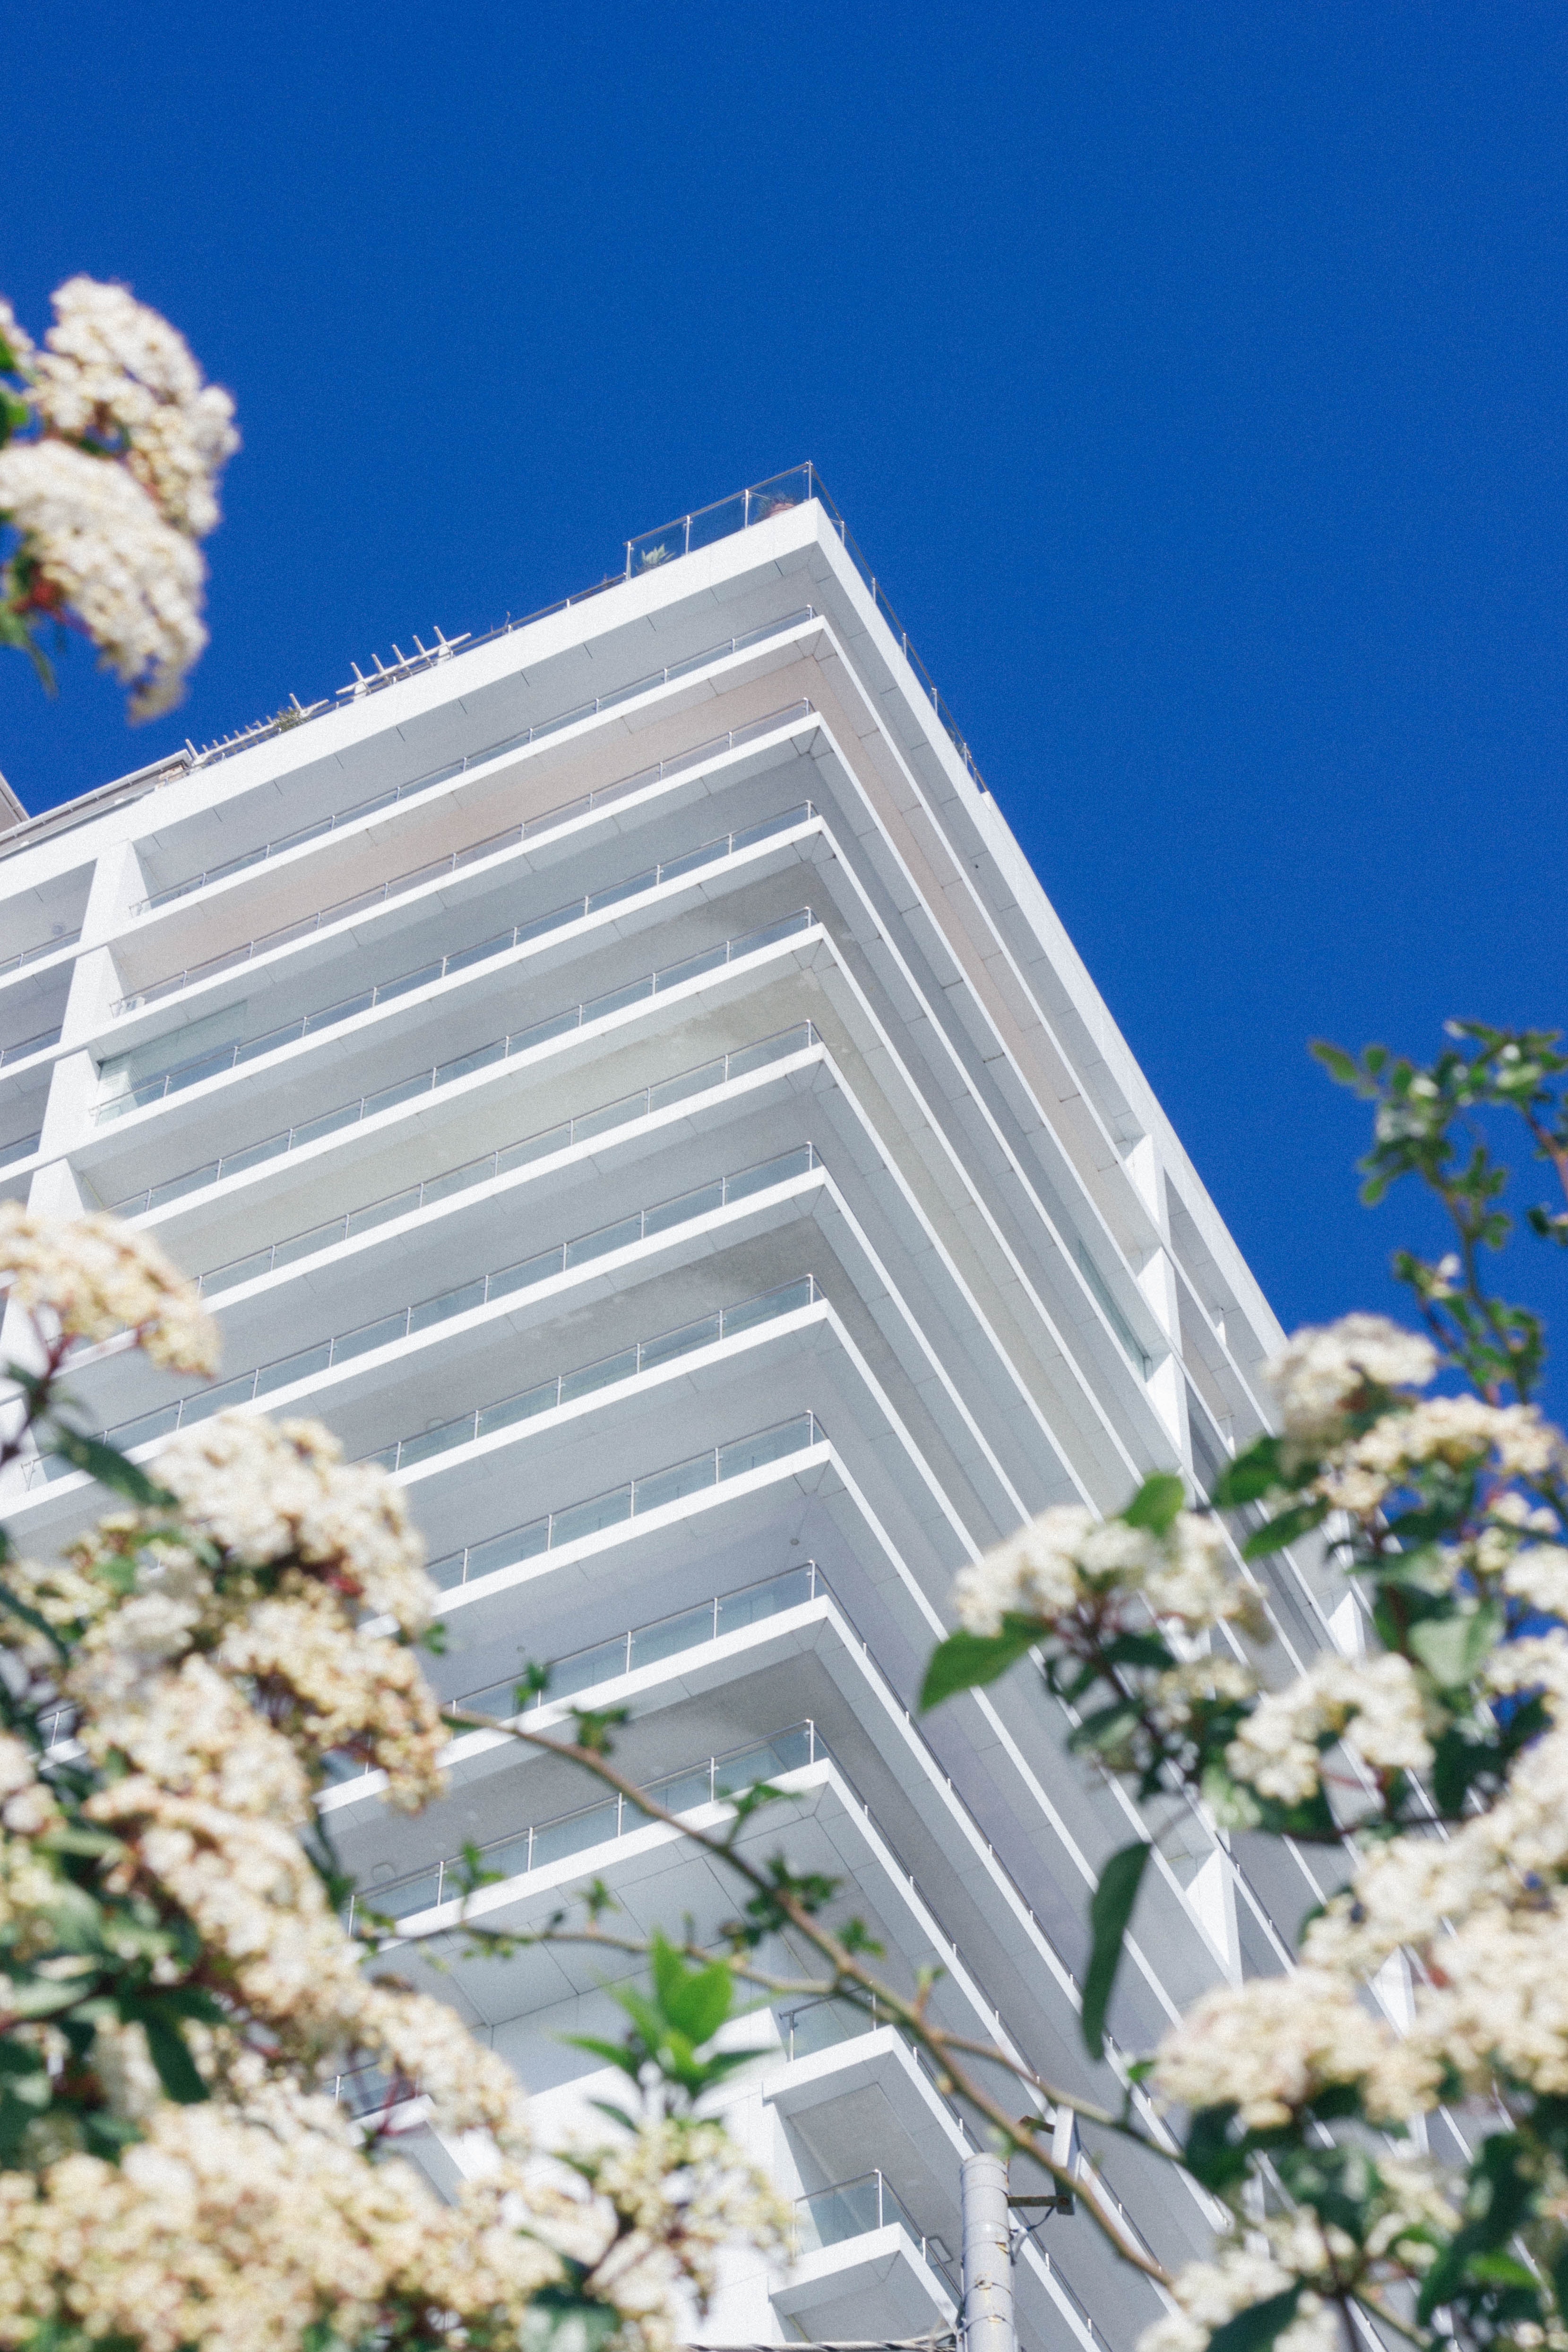
blue, daytime, sky, architecture, building, spring, flower, plant, tree, real estate, house, cloud, facade, blossom, city